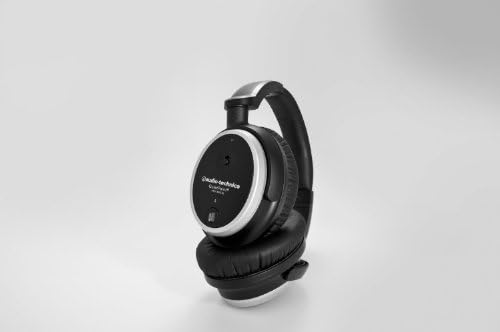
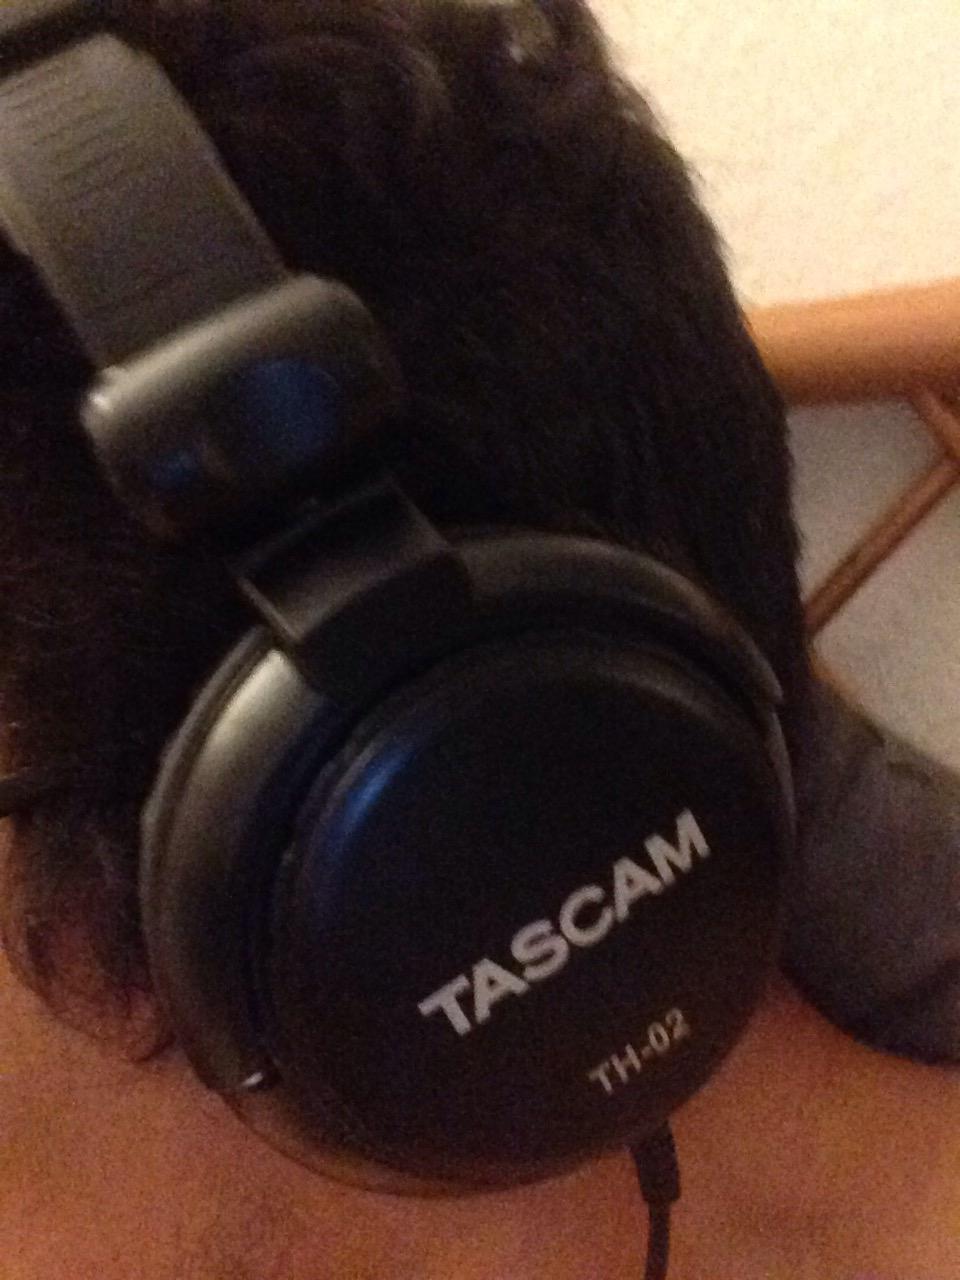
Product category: headphones
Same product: no